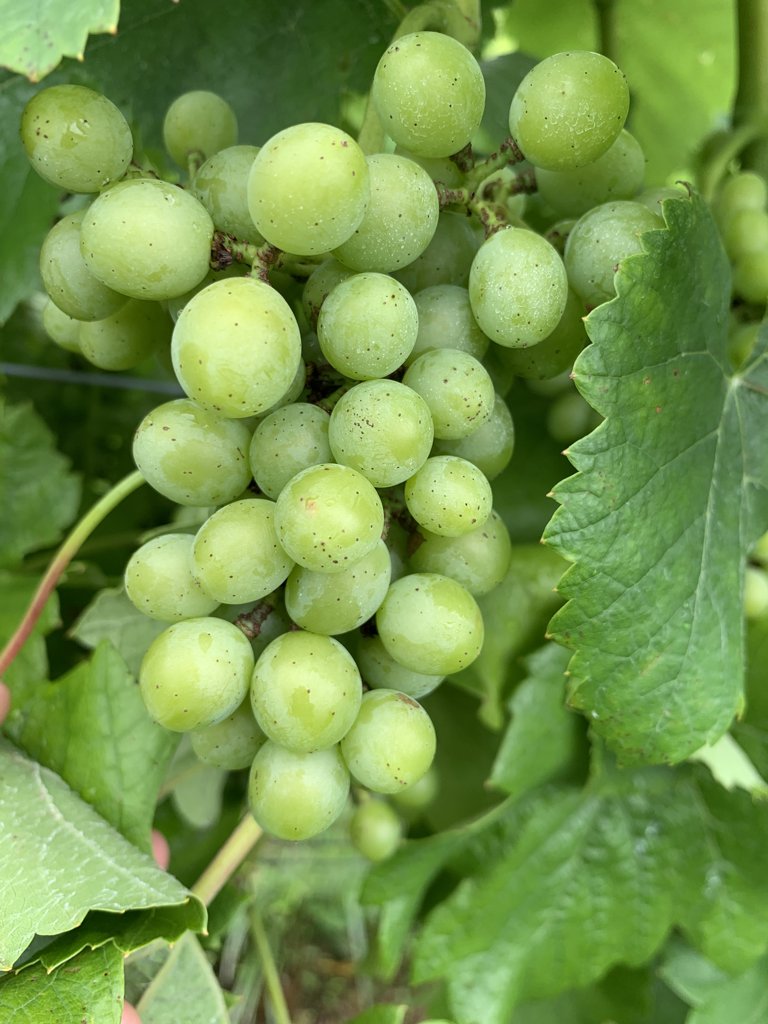
Berries visible: 46
Grape clusters: 2